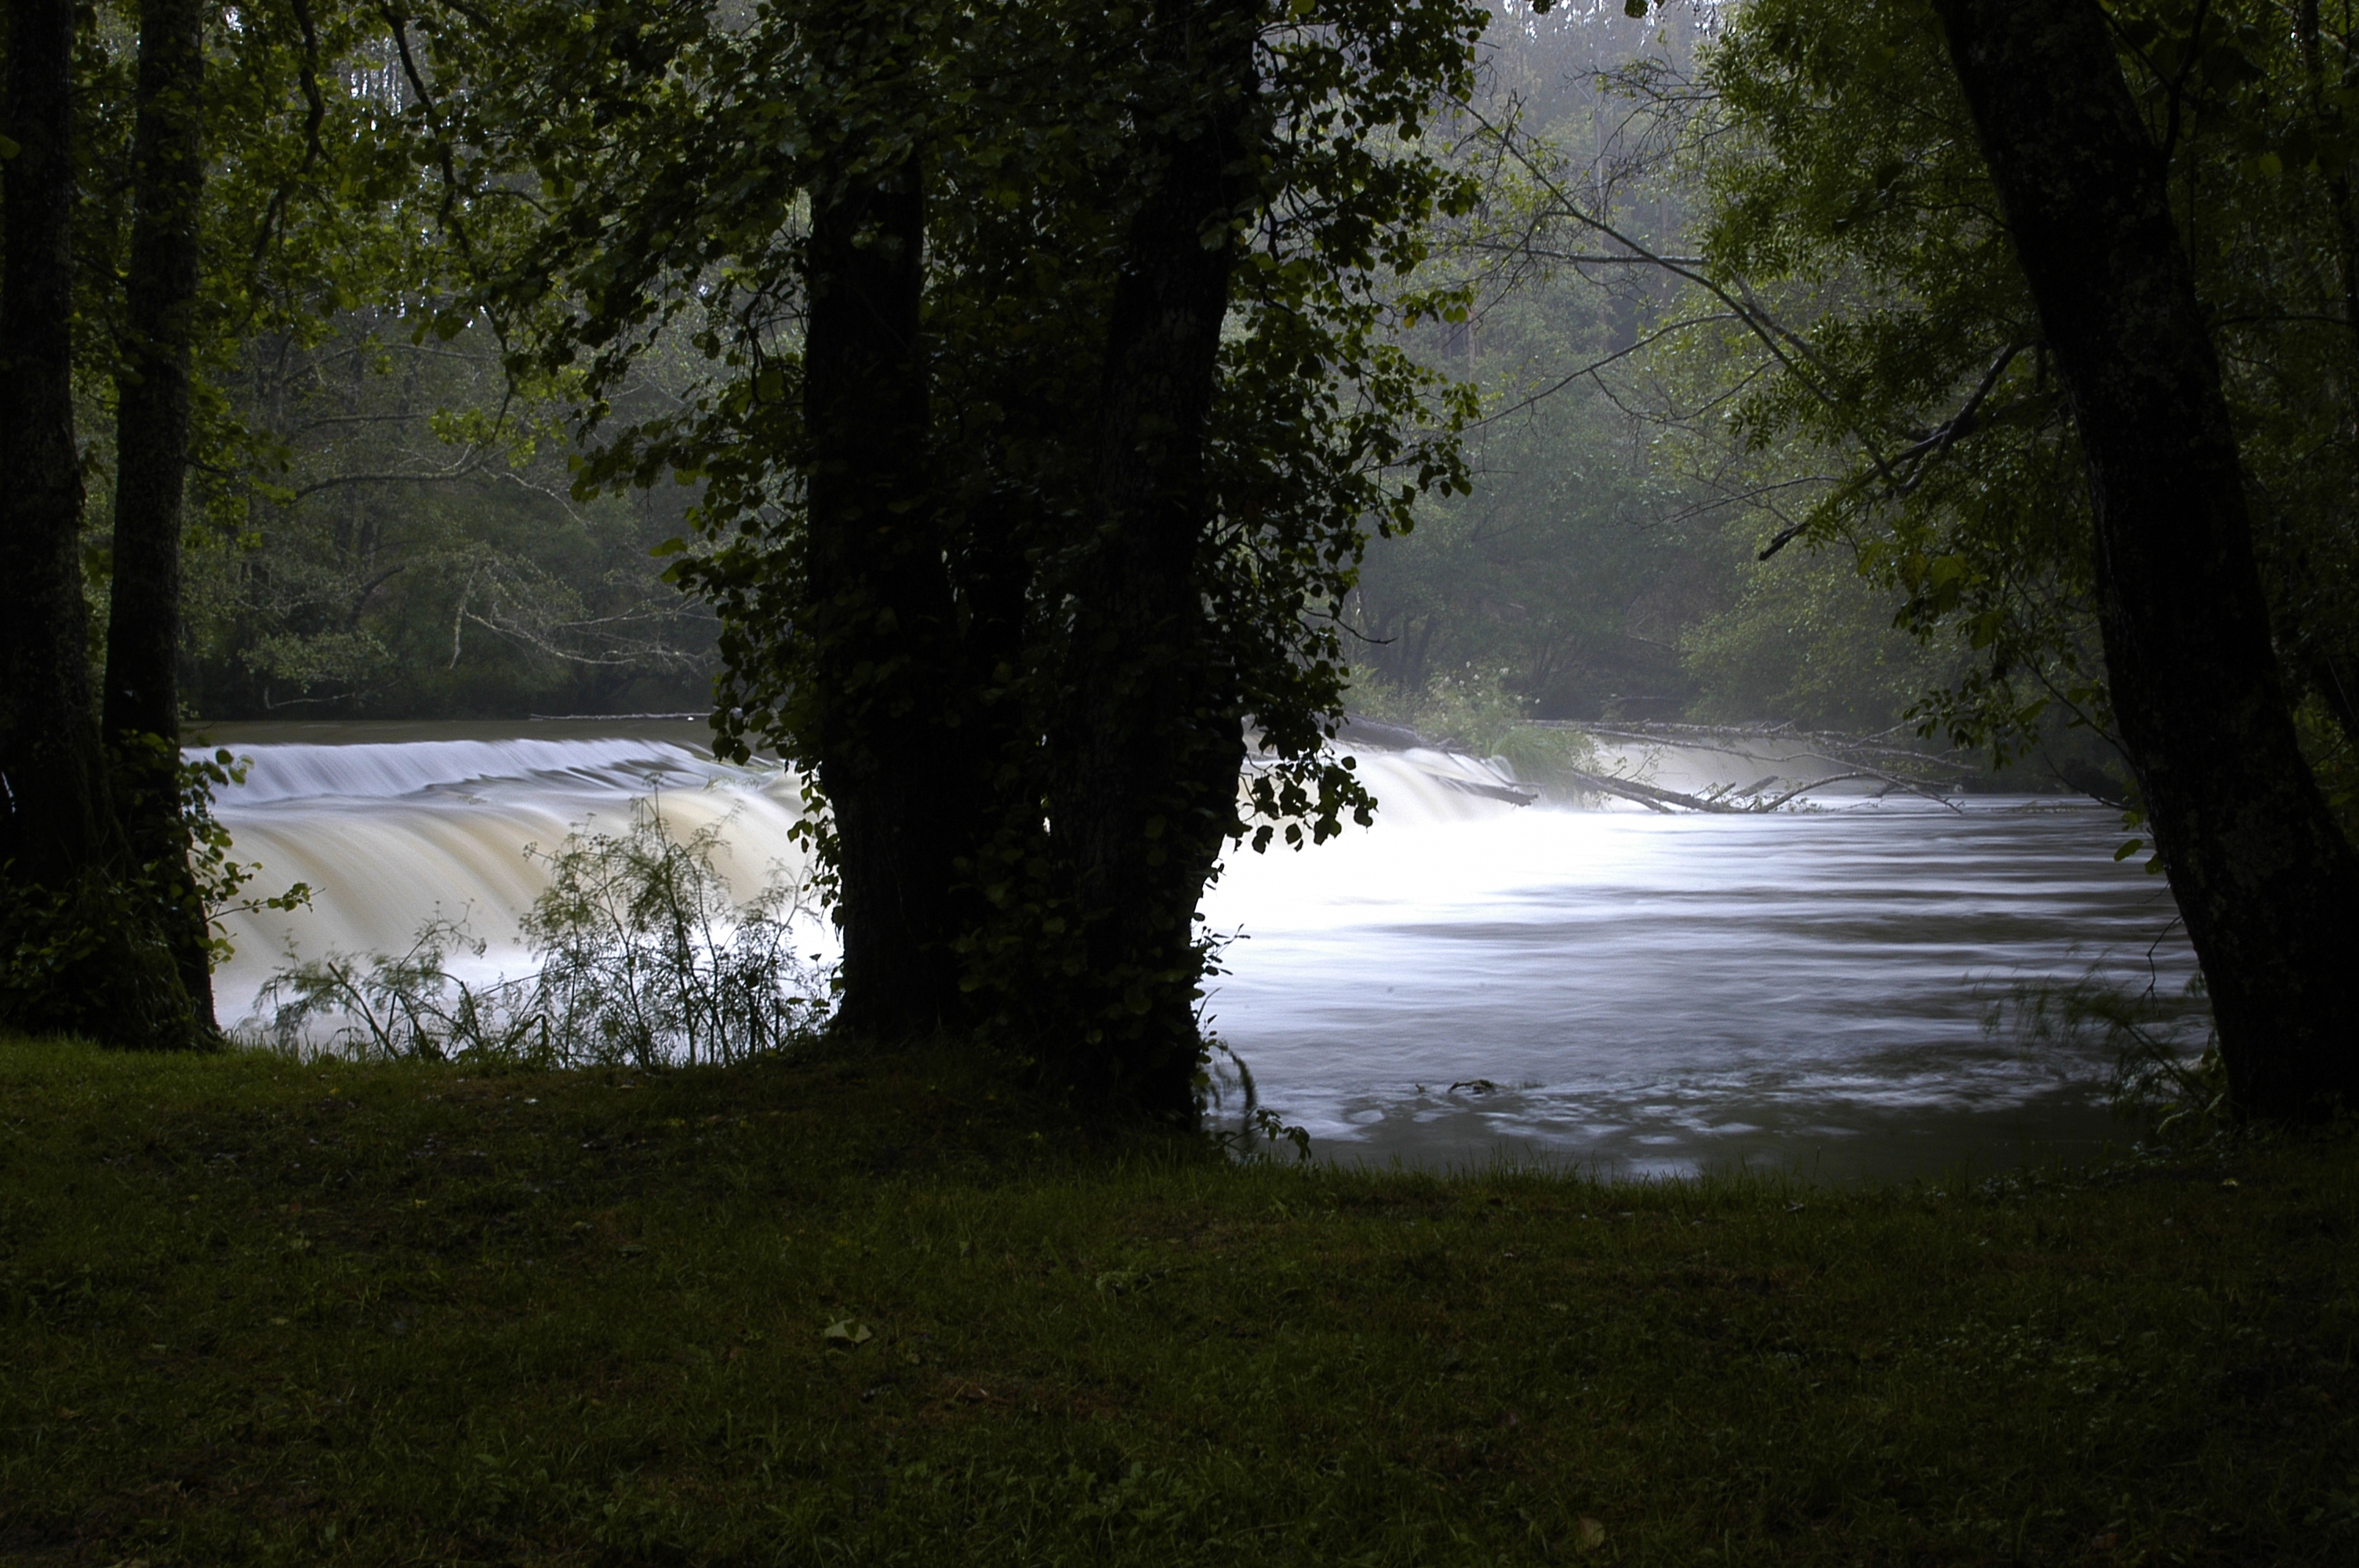
landscape, tree, water, nature, forest, wilderness, mist, sunlight, morning, leaf, lake, river, pond, stream, reflection, autumn, season, body of water, spain, galicia, woodland, habitat, espana, ggl1, galiza, natural environment, atmospheric phenomenon, woody plant